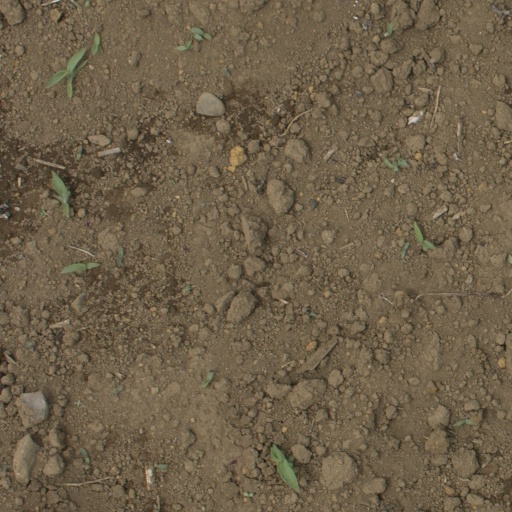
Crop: Jerusalem artichoke